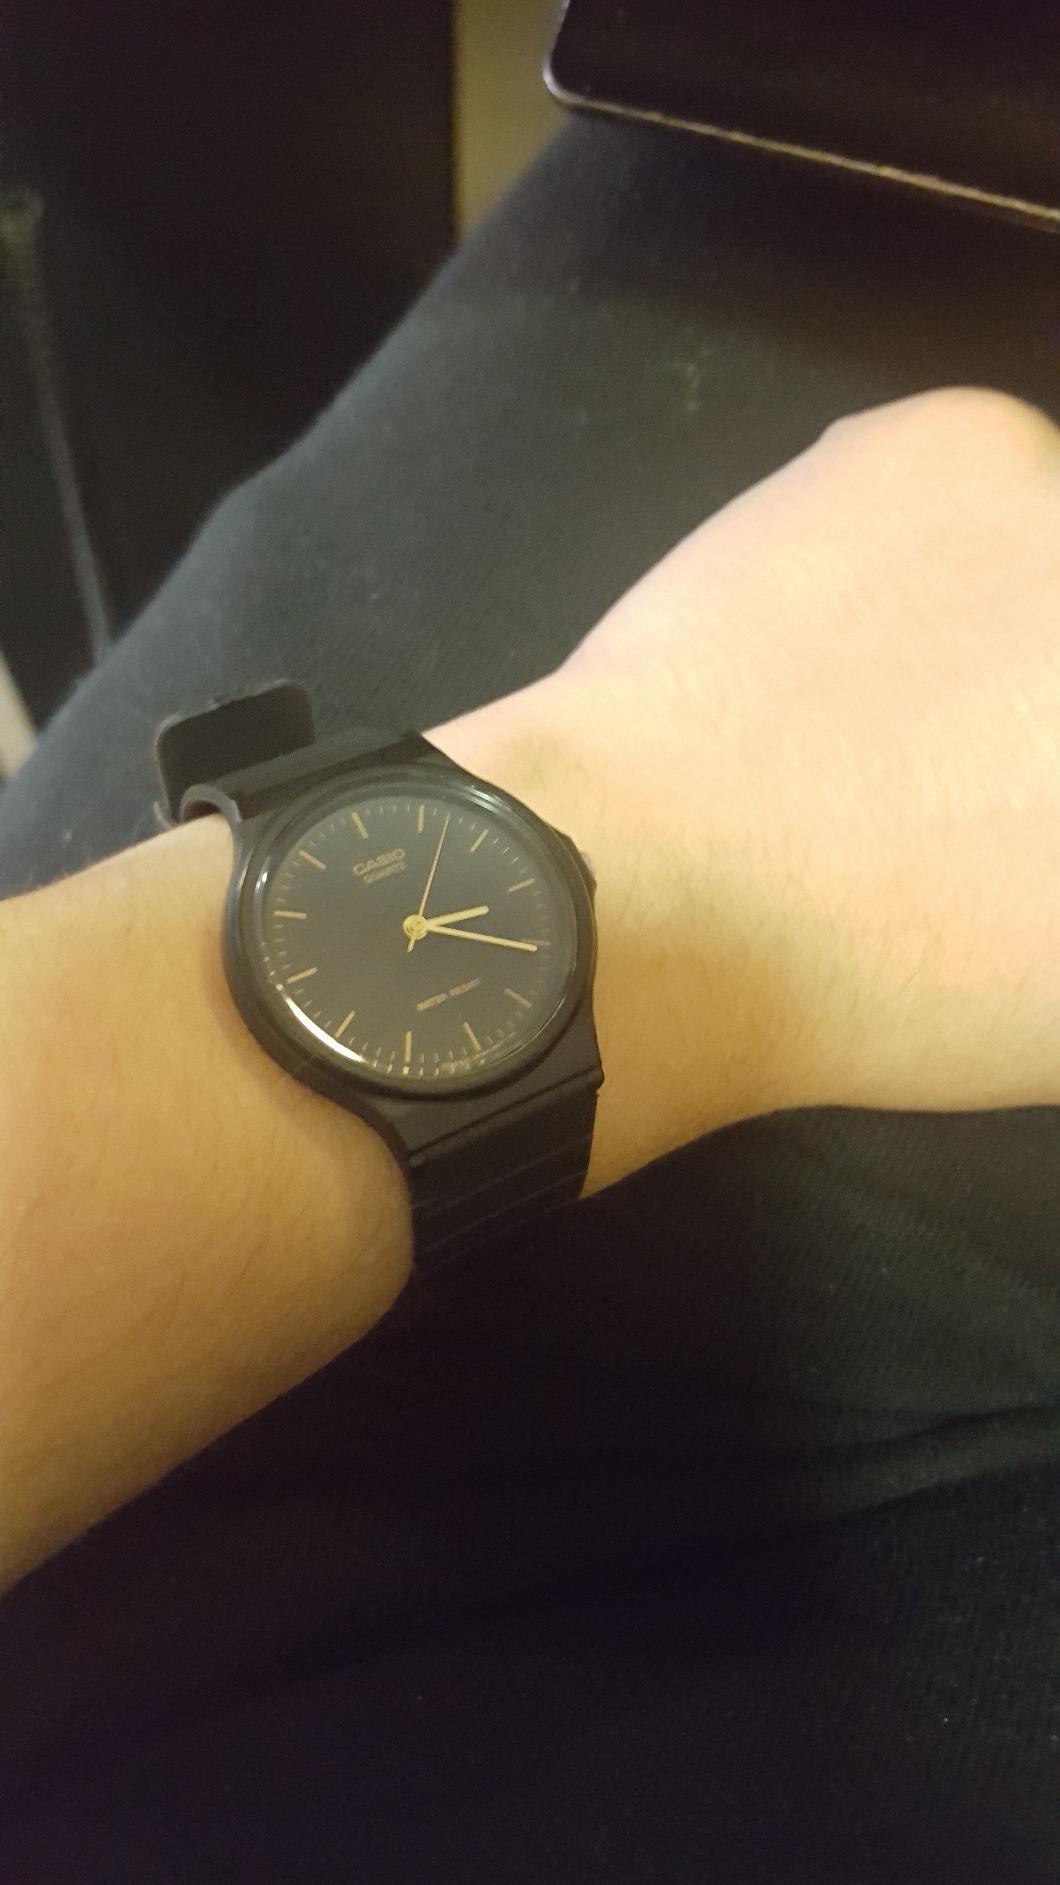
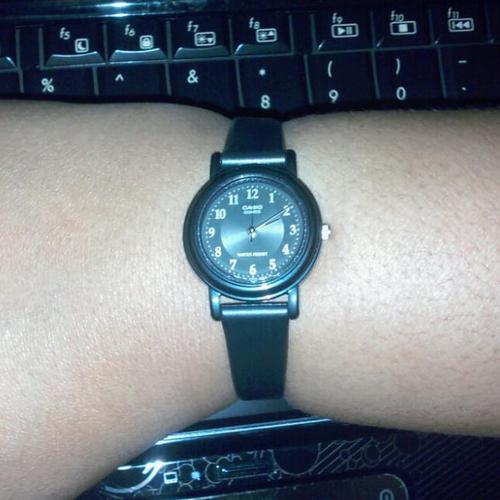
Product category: accessories_watch
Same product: no